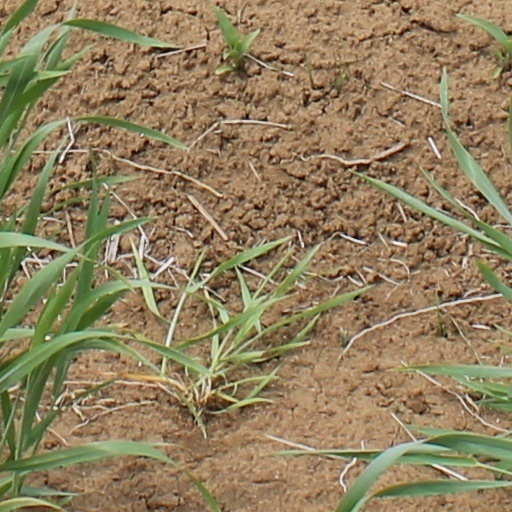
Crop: wheat